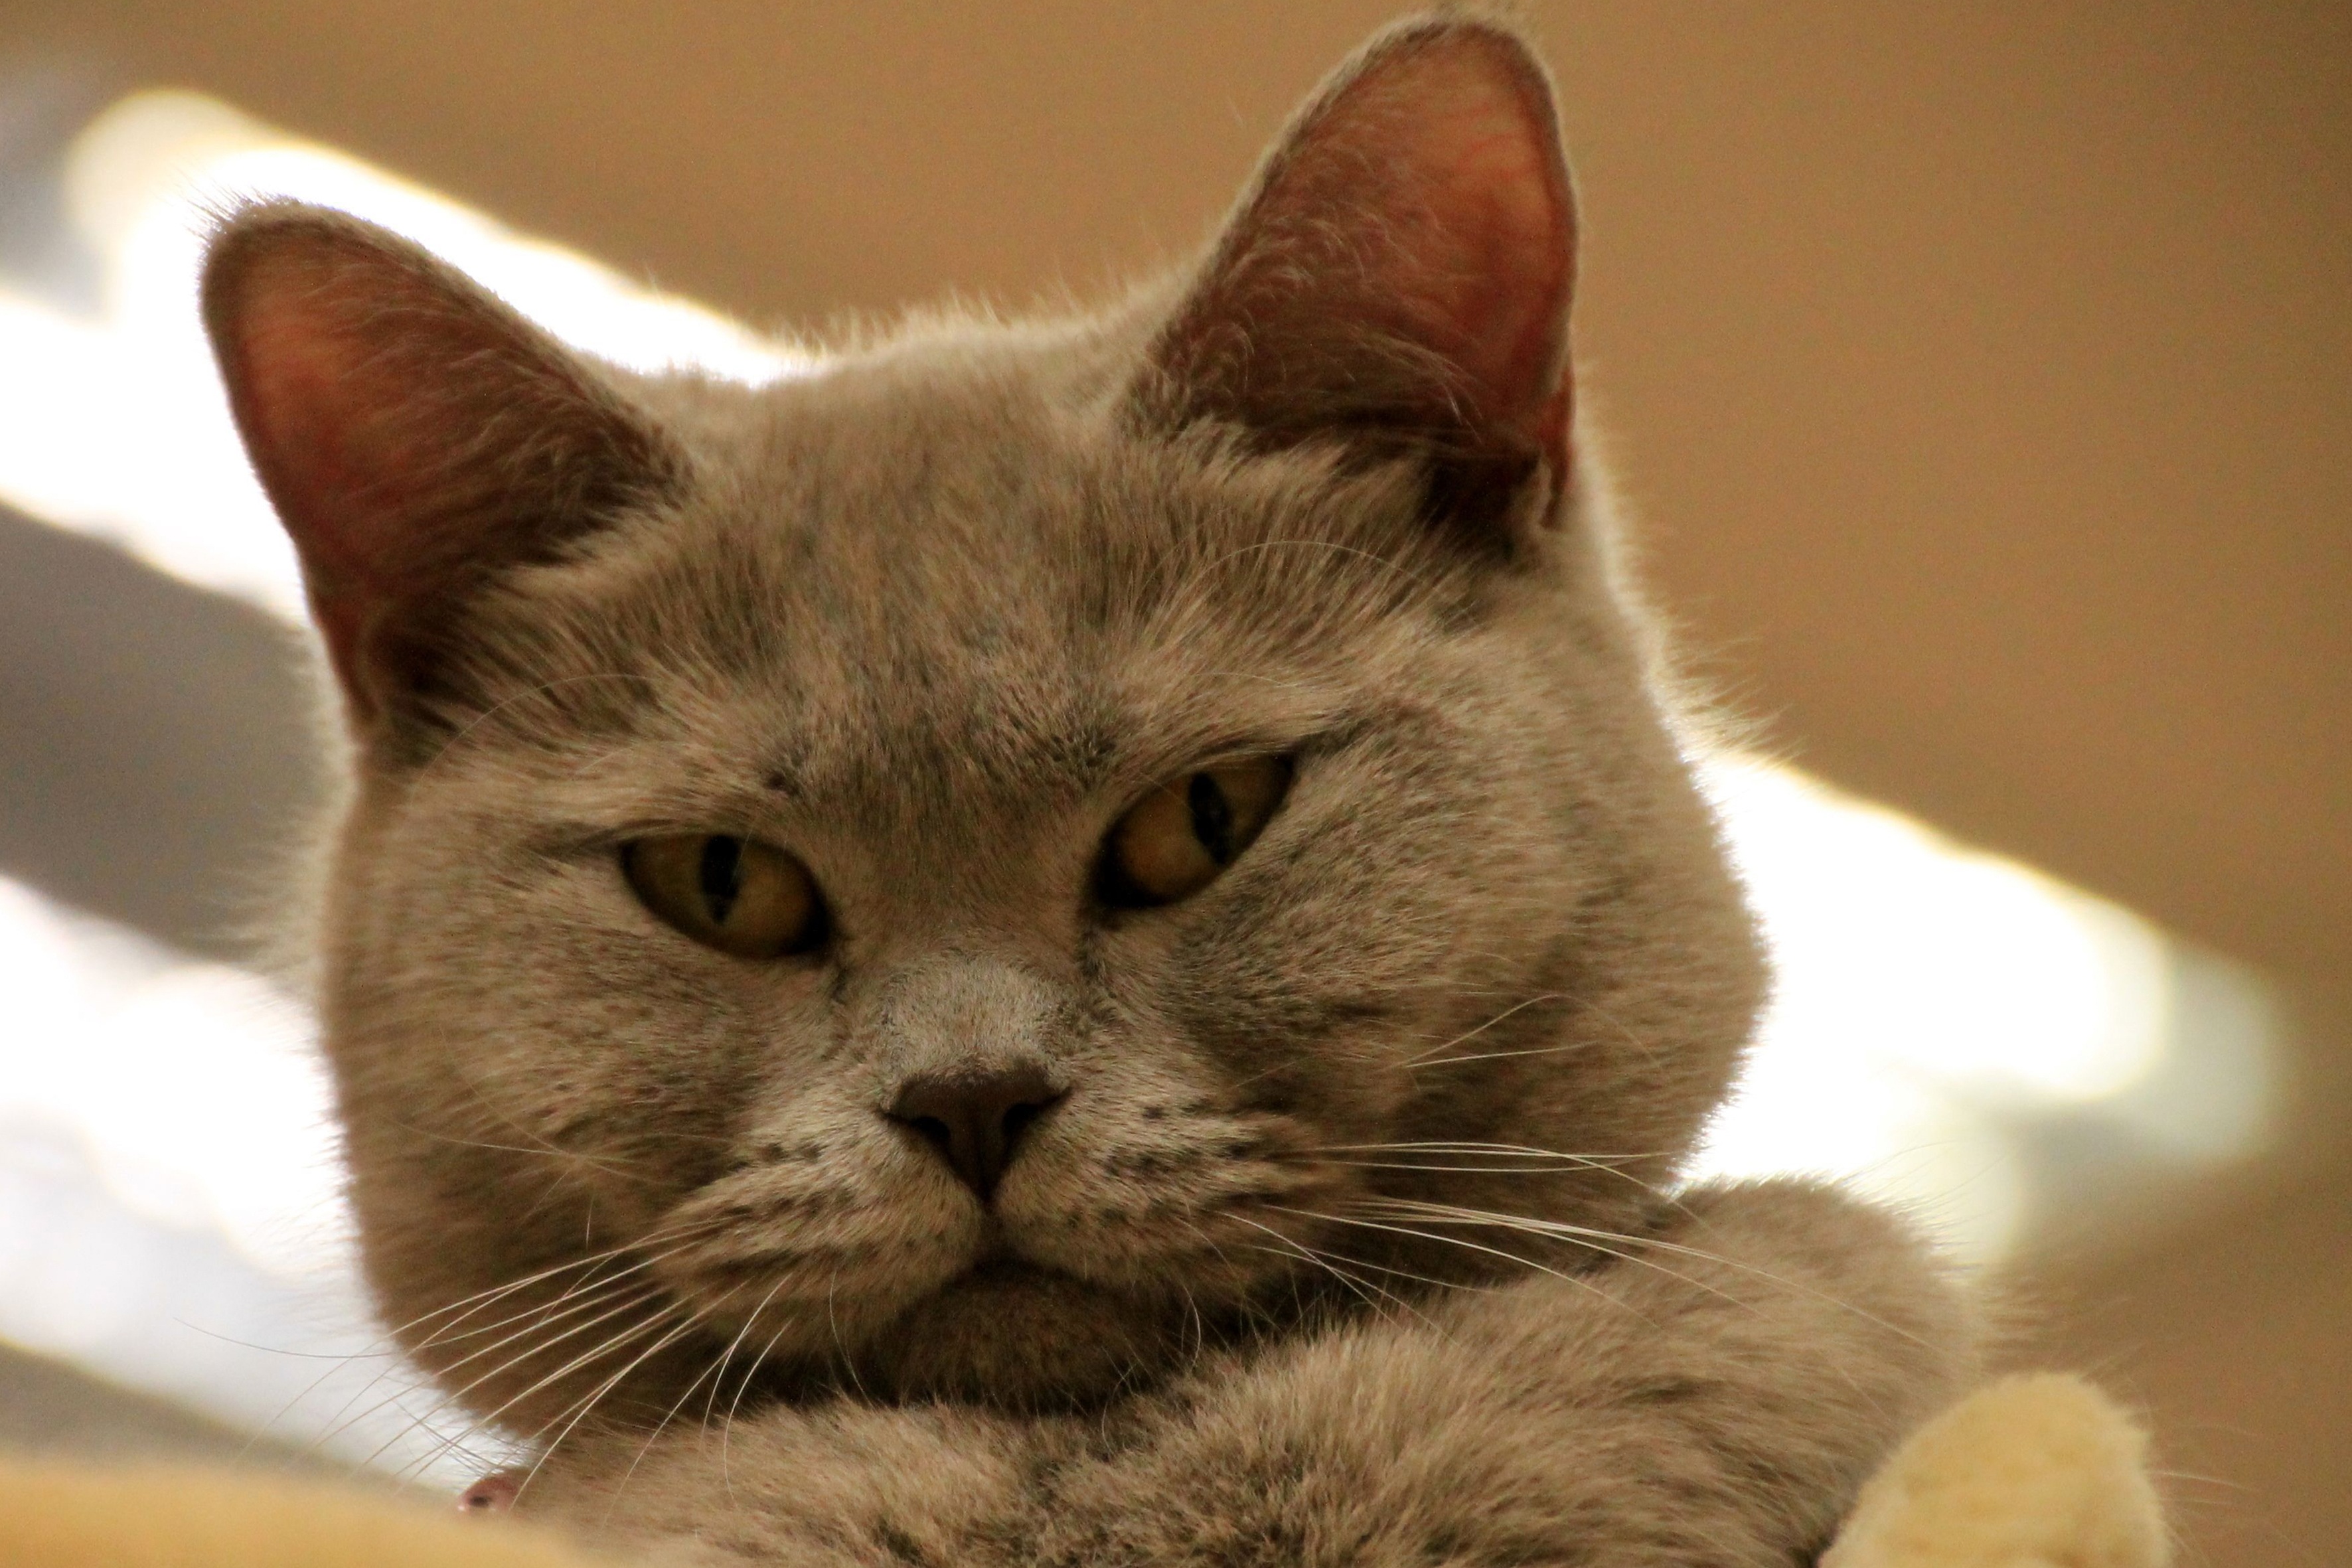
animal, pet, cat, mammal, close up, nose, whiskers, snout, vertebrate, domestic cat, burmese, european shorthair, small to medium sized cats, cat like mammal, domestic short haired cat